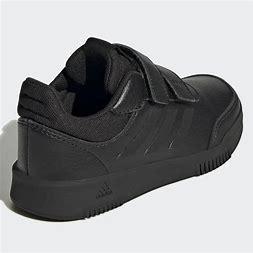
Brand: Adidas
Model: Tensaur Sport Training Hook And Loop